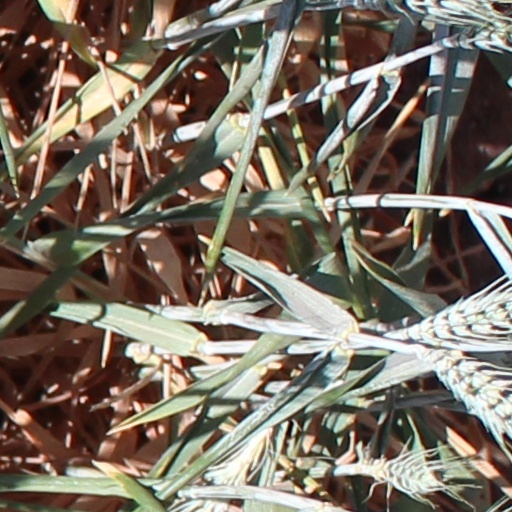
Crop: wheat